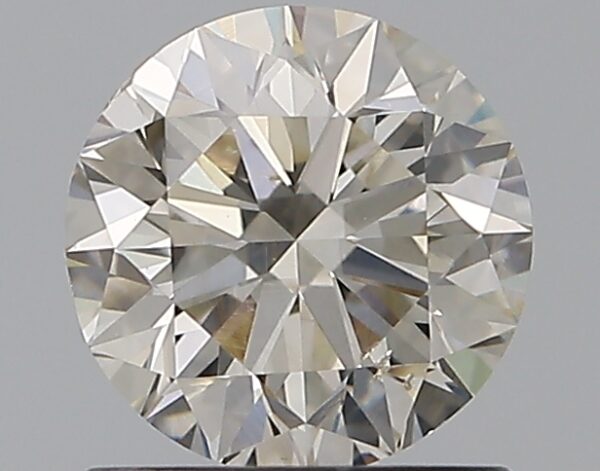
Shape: round
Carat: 0.9
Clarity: SI1
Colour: L
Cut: VG
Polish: EX
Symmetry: VG
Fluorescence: M
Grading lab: GIA
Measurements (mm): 6.03 x 6.09 x 3.86